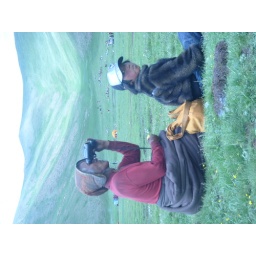
a black horse in leading, tashi